SNCASO

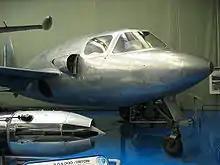
SO.6000 Triton n°3

Amongst the first new aviation projects to be launched in France during the postwar era was SNCASO's jet-powered Sud-Ouest Triton. According to aviation author John W.R. Taylor, the origins of the Triton can be traced back to a clandestine research effort conducted during 1943, headed by the French aeronautics engineer Lucien Servanty. Shortly after the end of the conflict, the new French government issued a requirement, calling for a total of five prototype aircraft to be constructed for testing purposes. The development of indigenously designed jet aircraft was seen as of national importance to the government, being intended to symbolise and embody the speedy recovery of France's industrial and military strength.